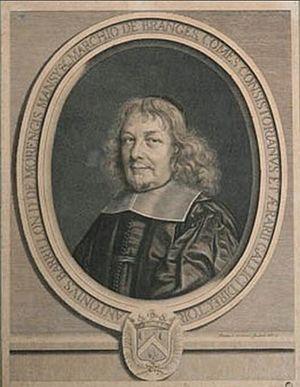
Antoine Barrillon de Morangis, gravure par Robert Nanteuil
Antoine Barrillon, chevalier, marquis de Morangis, est un magistrat français baptisé à Paris, le 4 mars 1599, décédé le 4 avril 1672